Comédie-Italienne

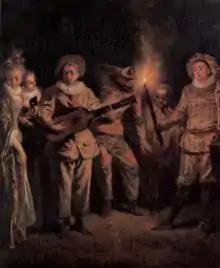
"L'amour au théâtre italien" by Watteau

After moving to the Hôtel de Bourgogne in 1680 the troupe began presenting scripted plays by dramatists such as Regnard, Dufresny, and Palaprat. Around the same time the troupe became widely popular, King Louis XIV gave the newly formed national theatre of France, the Comedie Francaise, a monopoly on spoken French drama. The royalty saw the troupe's cooperation with French playwrights as a threat and began to consider refusing the troupe their annual pension.